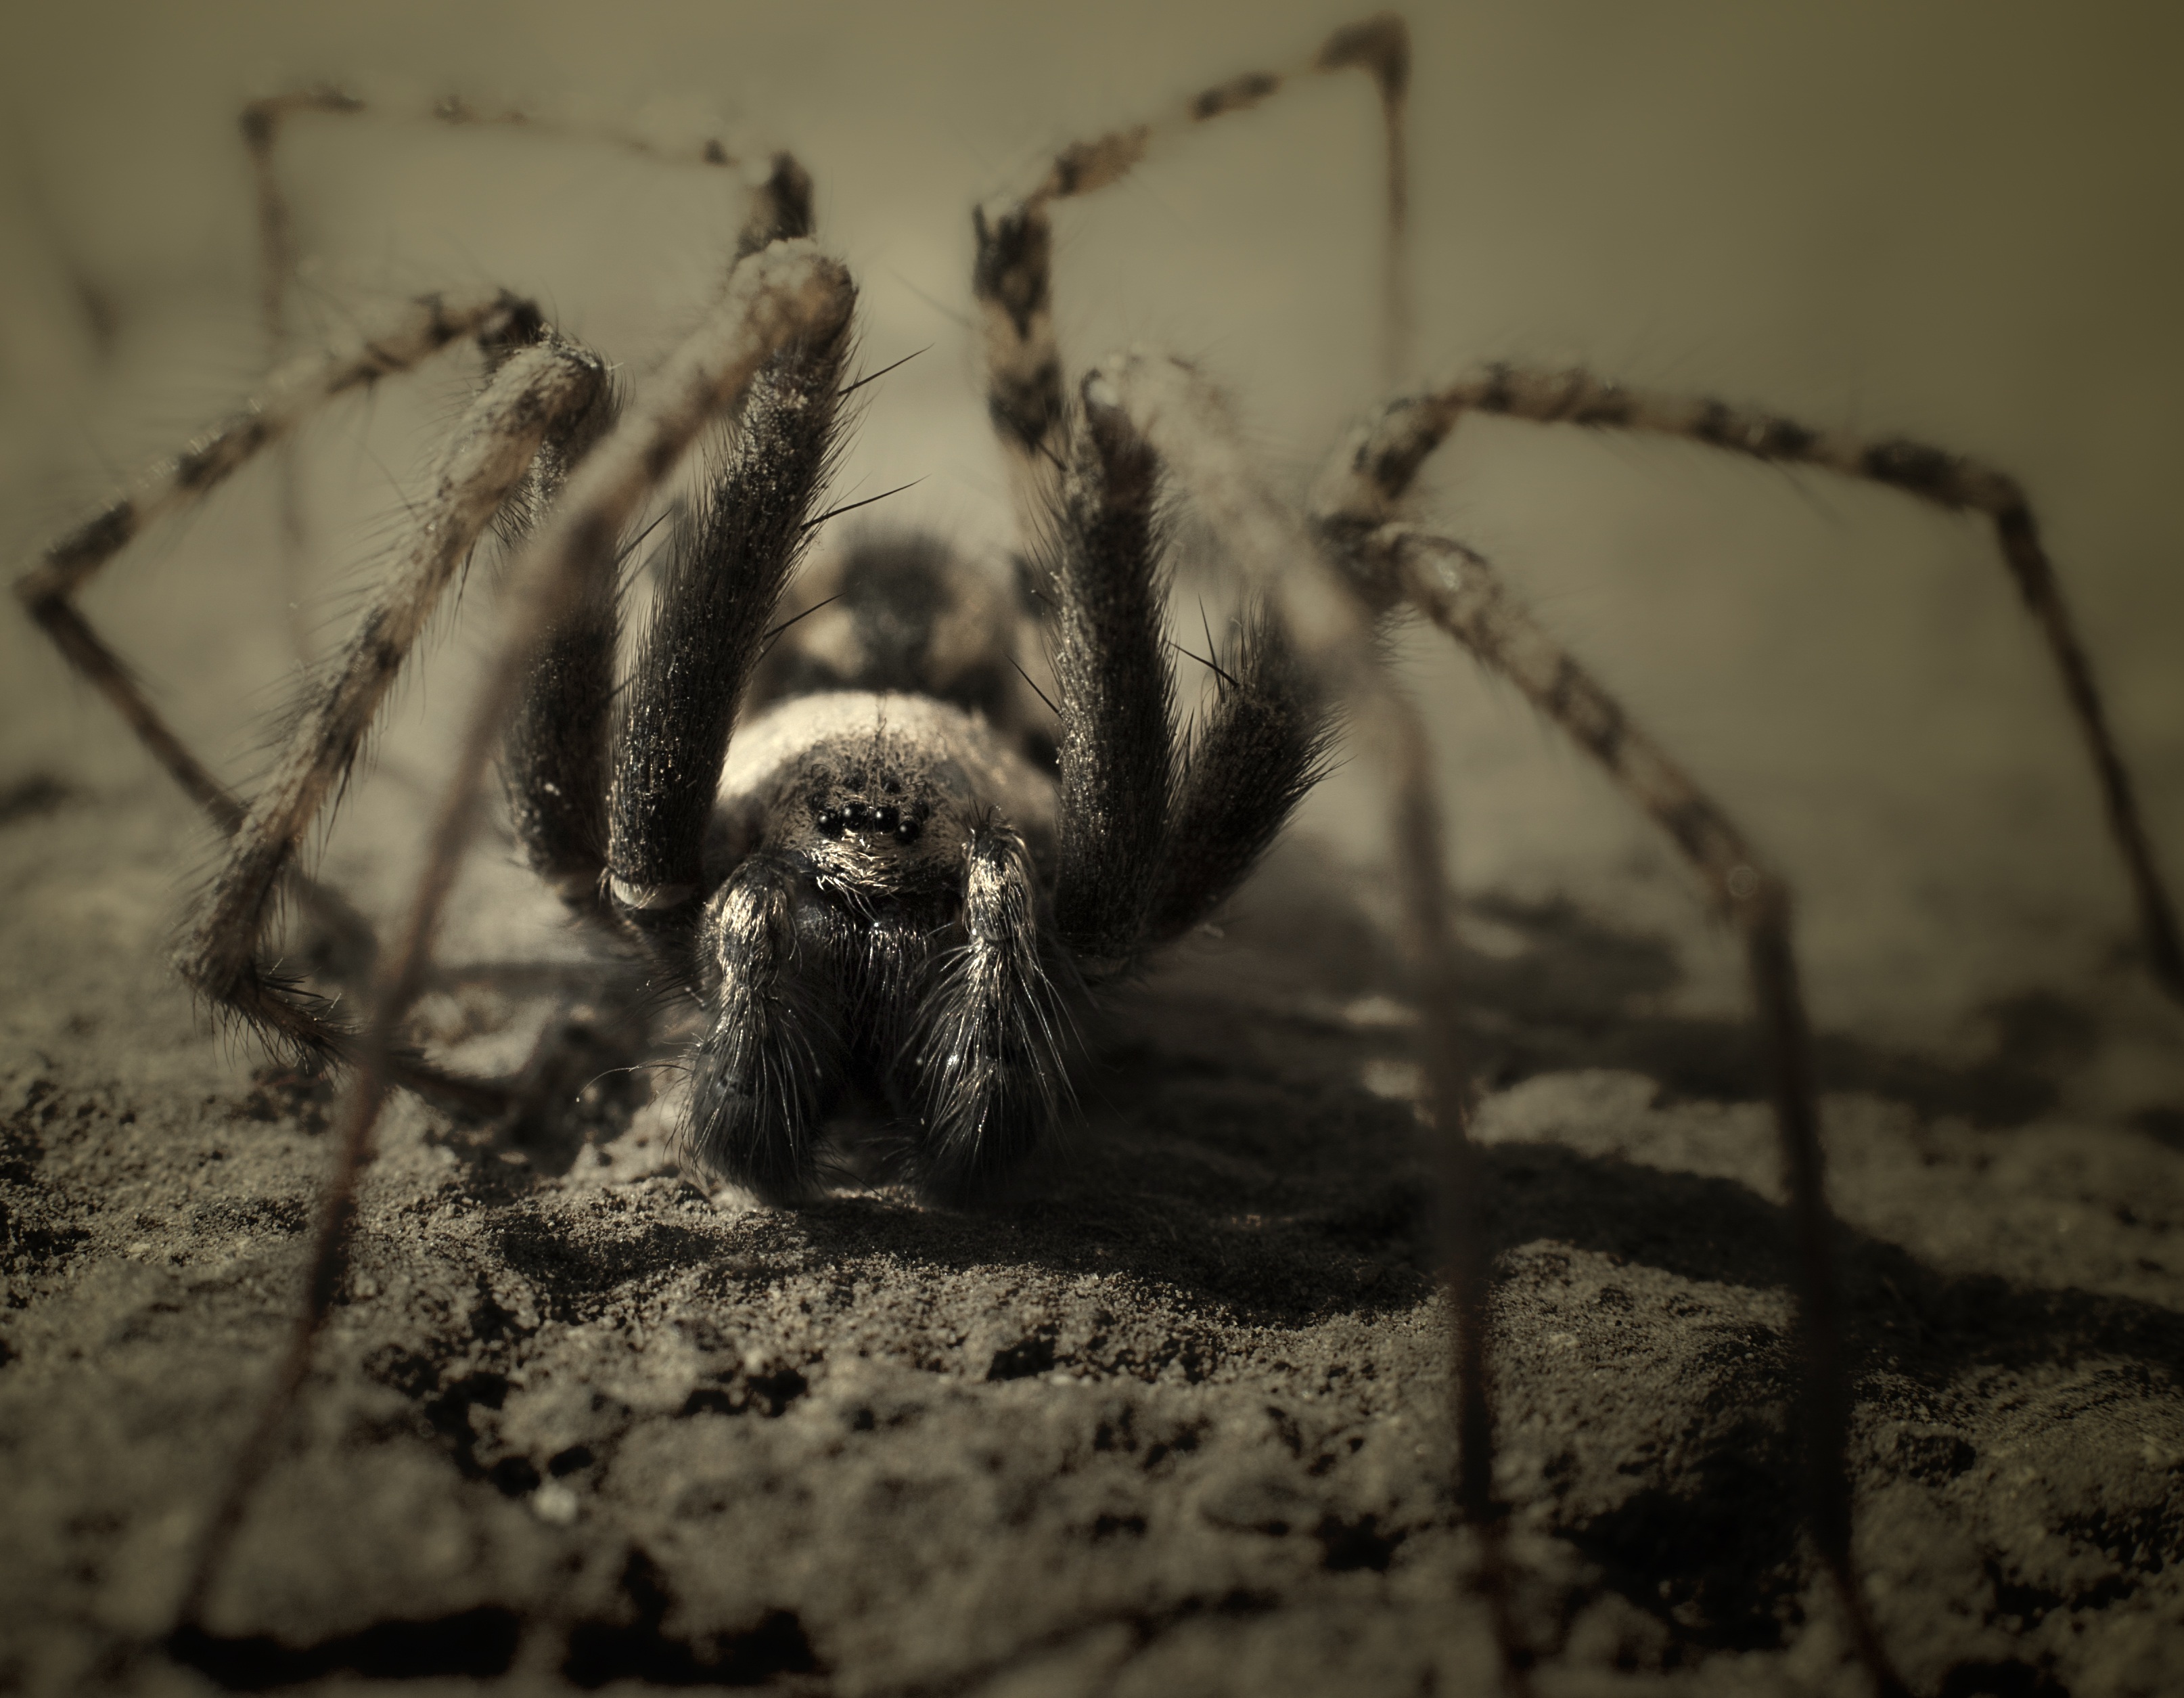
nature, photography, insect, macro, monochrome, fauna, invertebrate, close up, spider, arachnid, tarantula, macro photography, arthropod, wolf spider